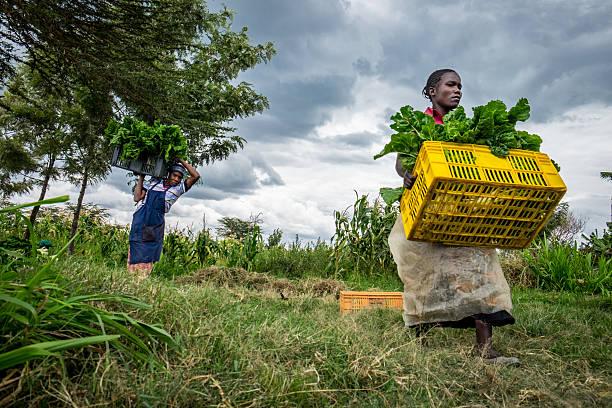
Mazao ya biashara yaliyovunwa shambani na kuweka katika matenga maalumu kwa ajili ya kwenda kuuzwa masokoni, huku kukiwa na wanawake wawili waliovalia mavazi nadhifu sana ndani ya eneo la shamba hilo wakikusanya na kuyaweka vizuri mazao hayo ili kwenda kuyahifadhi kwa ajili ya kusafirishwa kupelekwa katika maeneo ya masoko.